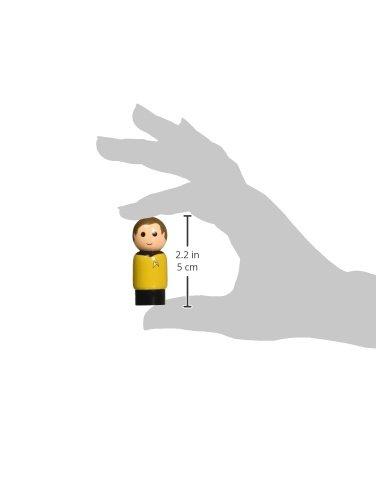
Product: Bif Bang Pow! Star Trek The Original Series Captain James T. Kirk Pin Mate Wooden Figure
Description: Solid wood, retro-style figure.
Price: $3.88
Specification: ProductDimensions:1x1x2inches|ItemWeight:1.6ounces|ShippingWeight:1.6ounces(Viewshippingratesandpolicies)|DomesticShipping:ItemcanbeshippedwithinU.S.|InternationalShipping:ThisitemcanbeshippedtoselectcountriesoutsideoftheU.S.LearnMore|ASIN:B01K0QA2MO|Itemmodelnumber:BBP16909|Manufacturerrecommendedage:14yearsandup